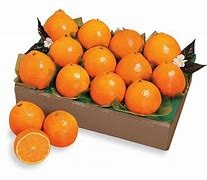
Label: mandarine